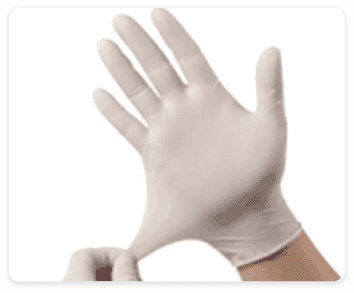
Label: trash